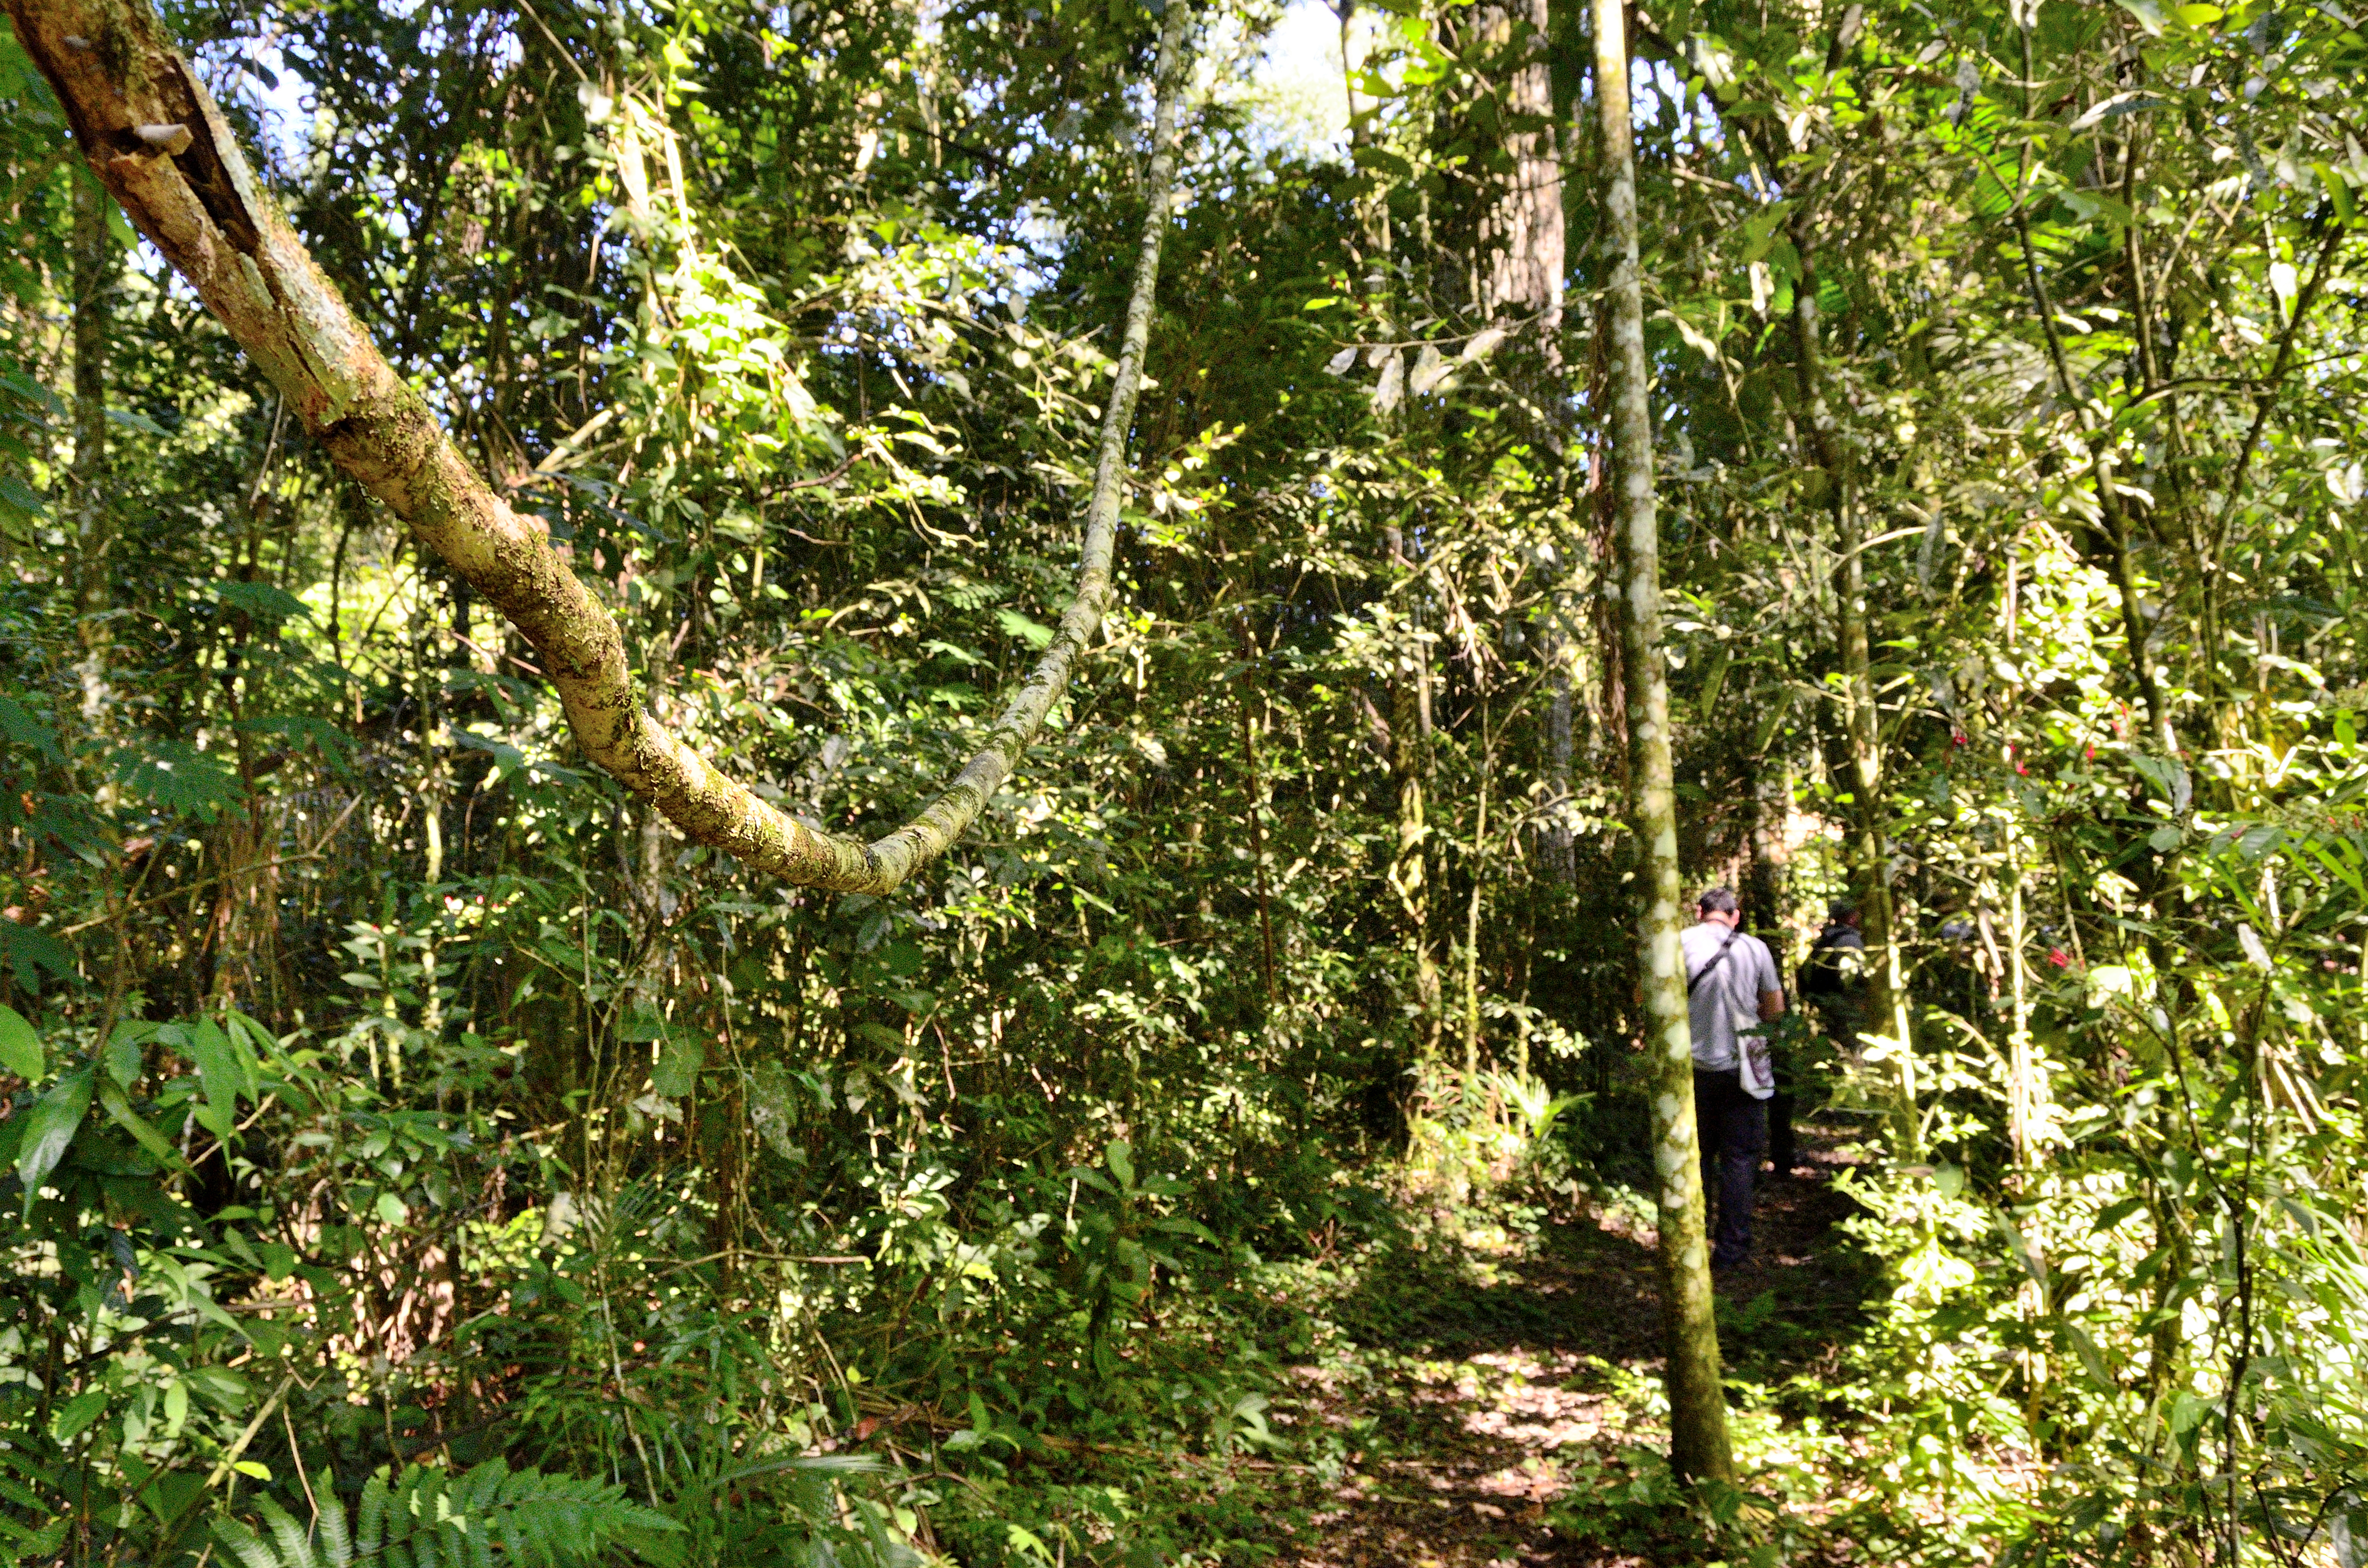
tree, forest, branch, plant, trail, leaf, flower, green, jungle, produce, botany, agriculture, flora, rainforest, plantation, naturaleza, argentina, verde, monte, woodland, misiones, selva, reserva, peroba, arauco, palmito, forestal, sanjorge, ecosistema, altoparana, palorosa, habitat, natural environment, woody plant